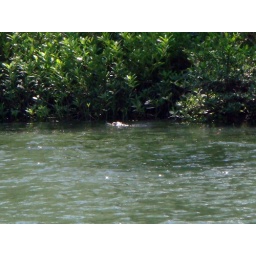
Croc swimming in the river